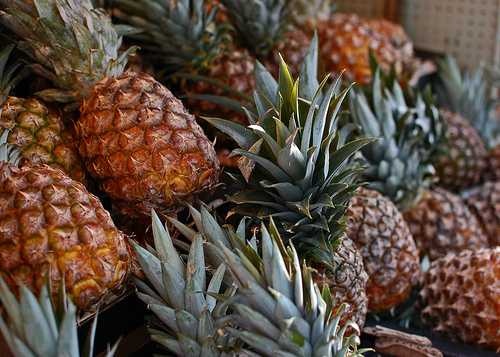
Label: Pineapple